Jesus College, Oxford

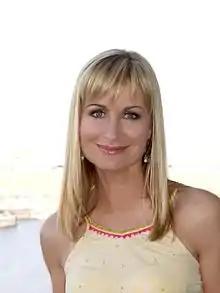
Siân Lloyd (weather presenter)

Notable former students of the college have included politicians, scientists, writers, entertainers and academics. T. E. Lawrence ("Lawrence of Arabia"), known for his part in the Arab Revolt of 1916–1918 and for his writings including "Seven Pillars of Wisdom", studied history at the college. His thesis on Crusader castles (the fieldwork for which marked the beginning of his fascination with the Middle East) is held in the Fellows' Library. Other former students include Harold Wilson, who was Prime Minister of the United Kingdom from 1964 to 1970 and 1974–1976, Kevin Rudd who was Prime Minister of Australia, Norman Washington Manley who was Prime Minister of Jamaica, Pixley ka Isaka Seme (a founder and president of the African National Congress), Sir William Williams (Speaker of the House of Commons 1680–1685), and Lord Sankey (Lord Chancellor 1929–1935). Members of Parliament from the three main political parties in the United Kingdom have attended the college, as have politicians from Australia (Neal Blewett), New Zealand (Harold Rushworth), Sri Lanka (Lalith Athulathmudali) and the United States (Heather Wilson).